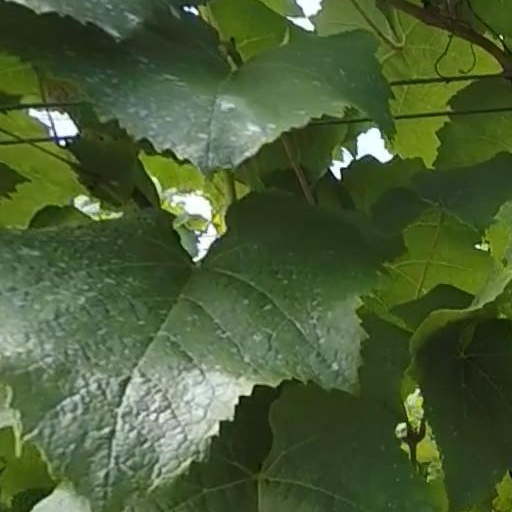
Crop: grape